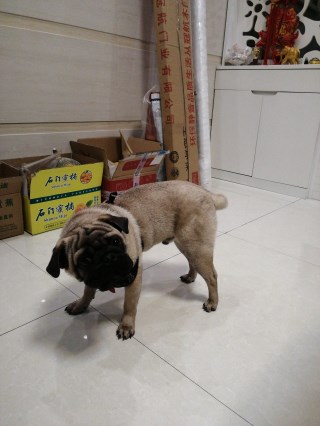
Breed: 798-n000130-pug